Josip Egartner

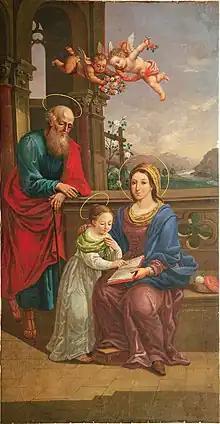
Egartner's painting of Saint Anne in the Butajnova church

Josip Egartner (27 March 1809 – 2 May 1849) was a Slovene painter of Austrian origin.